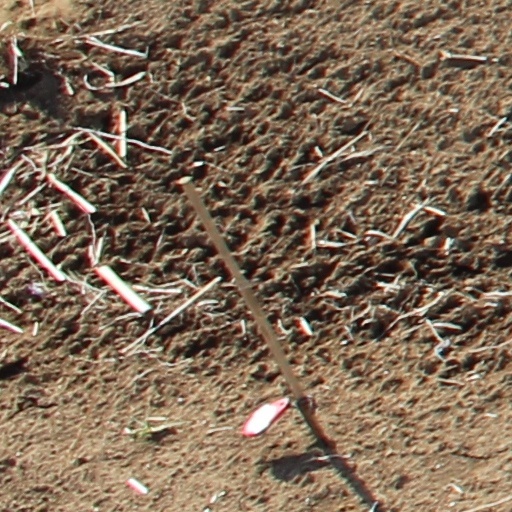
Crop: wheat